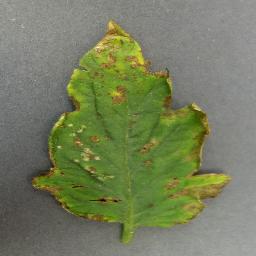
Label: Tomato___Bacterial_spot